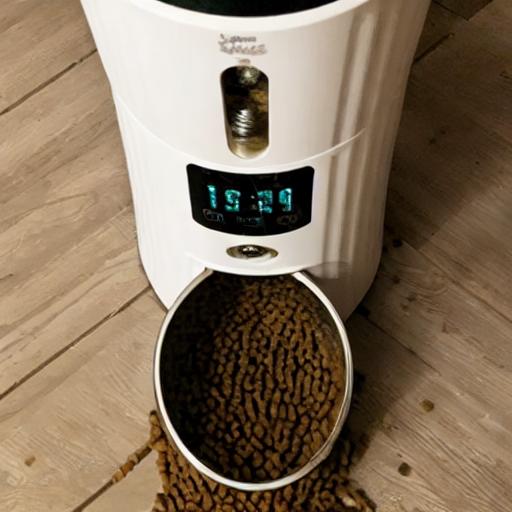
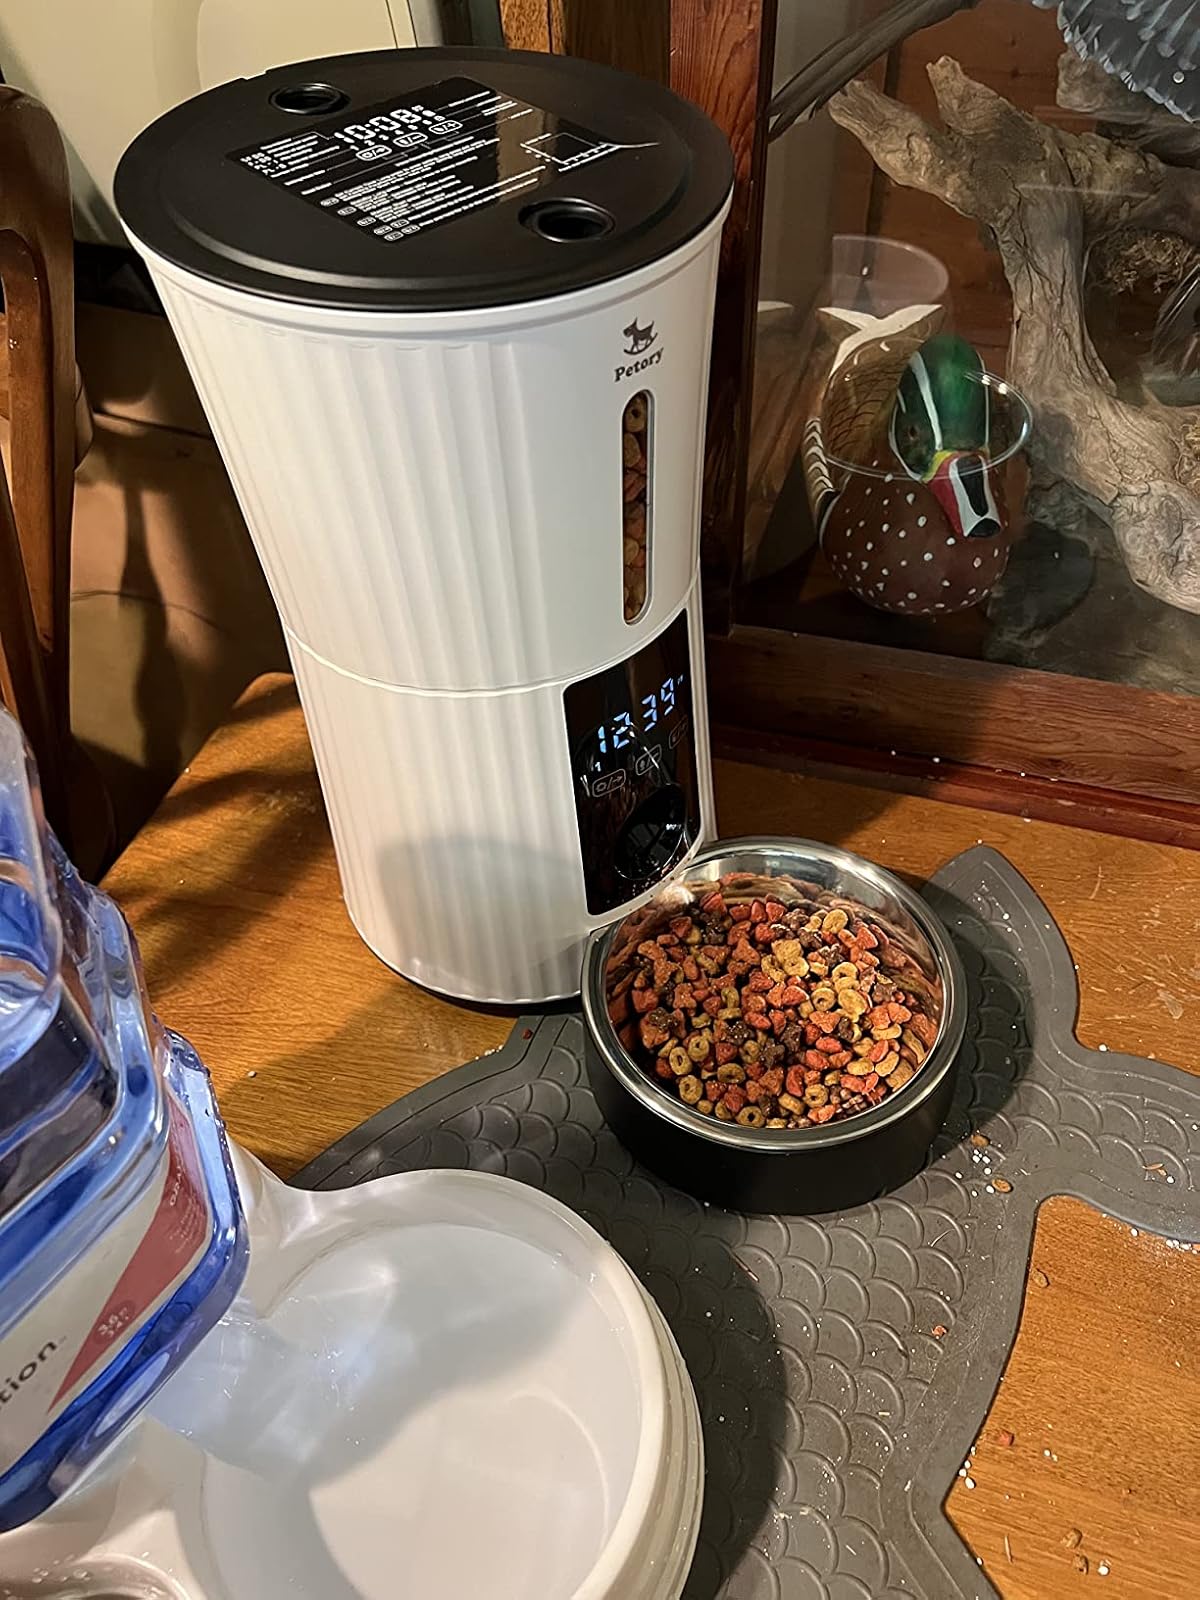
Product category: items_feeder
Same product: no